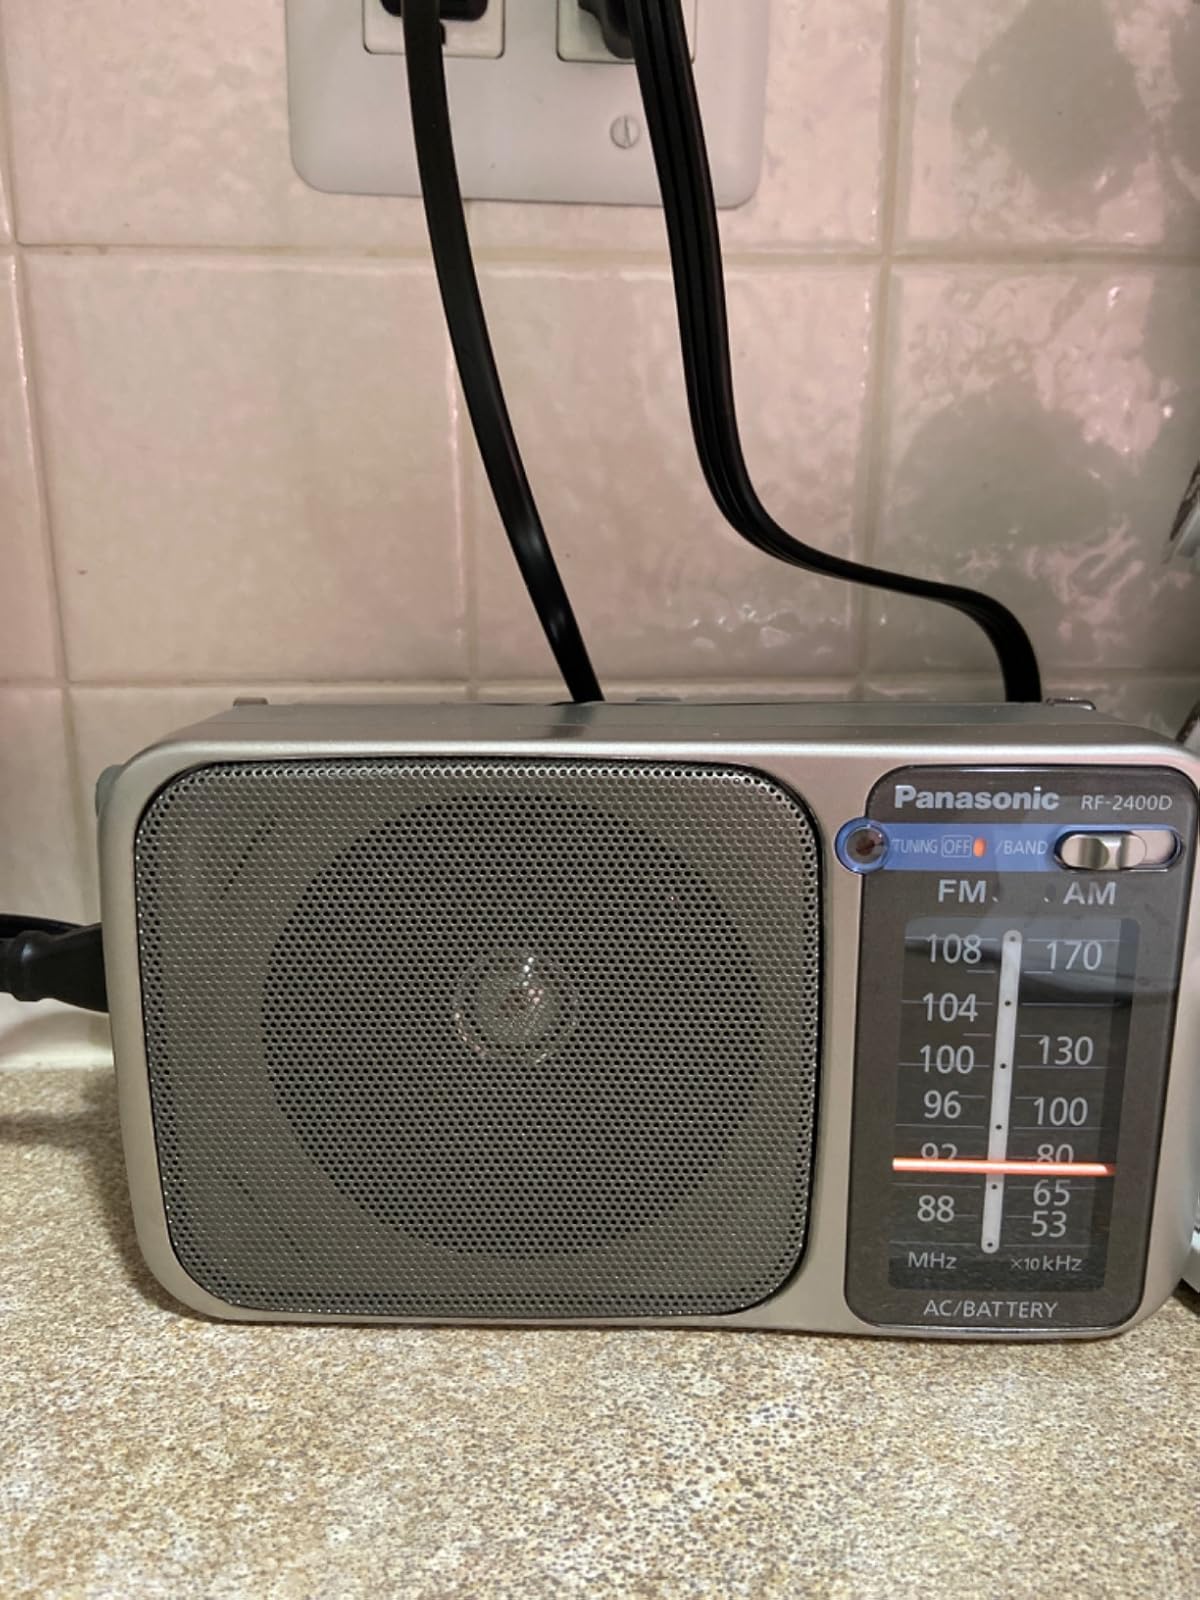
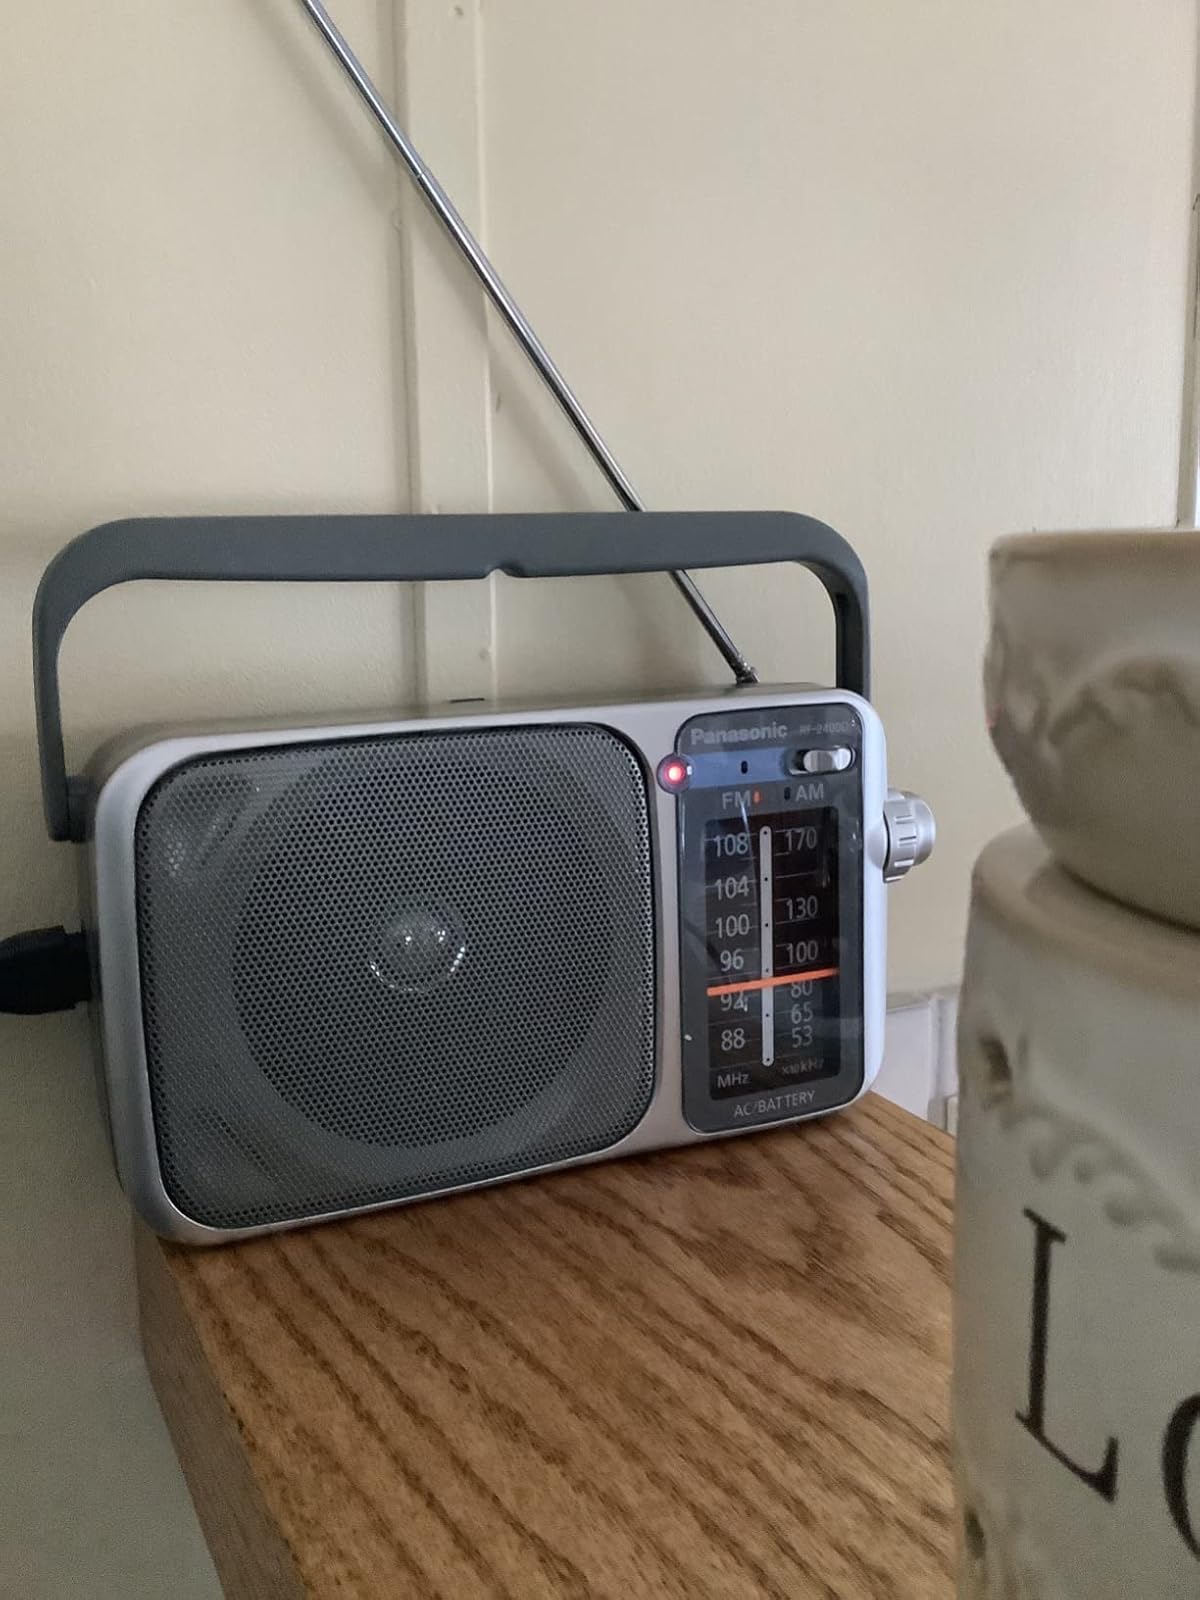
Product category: radio
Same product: yes